Najla Ben Abdallah

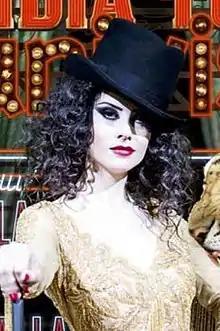
Najla Ben Abdallah on the August 2012 cover of "Tunivisions"

In 2015, Ben Abdallah played the part of Hourya in Mehdi Hmili's film "Thala mon amour" with Ghanem Zrelli.